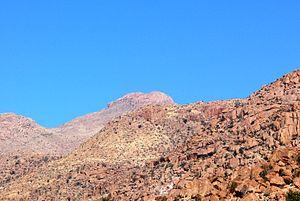
Konigstein
Le Königstein, dans le massif du Brandberg, est la plus haute montagne de Namibie.
Le massif du Brandberg est un massif montagneux abritant le point culminant de la Namibie, le Königstein. Ce massif est également connu pour ses très nombreux sites de peintures rupestres.